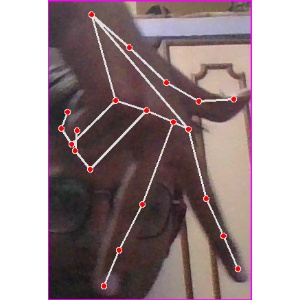
अक्षर: ग